1999 UEFA Champions League final

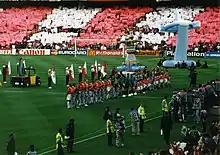
The teams line up ahead of kick-off.

Before kick-off, opera singer Montserrat Caballé – moving around the field on the back of a golf cart – performed a live version of "Barcelona", a song she recorded with the late Queen lead singer Freddie Mercury in 1987, accompanied by a recording of Mercury on the stadium's electronic screen. The opening ceremony featured inflatable versions of some of Barcelona's most recognisable landmarks, as well as flag-bearers waving flags of the crests of the participating teams. Bayern Munich's fans, meanwhile, created a tifo of the name of their team with thousands of coloured cards.